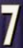
Number: 7